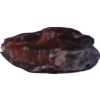
Label: carambola